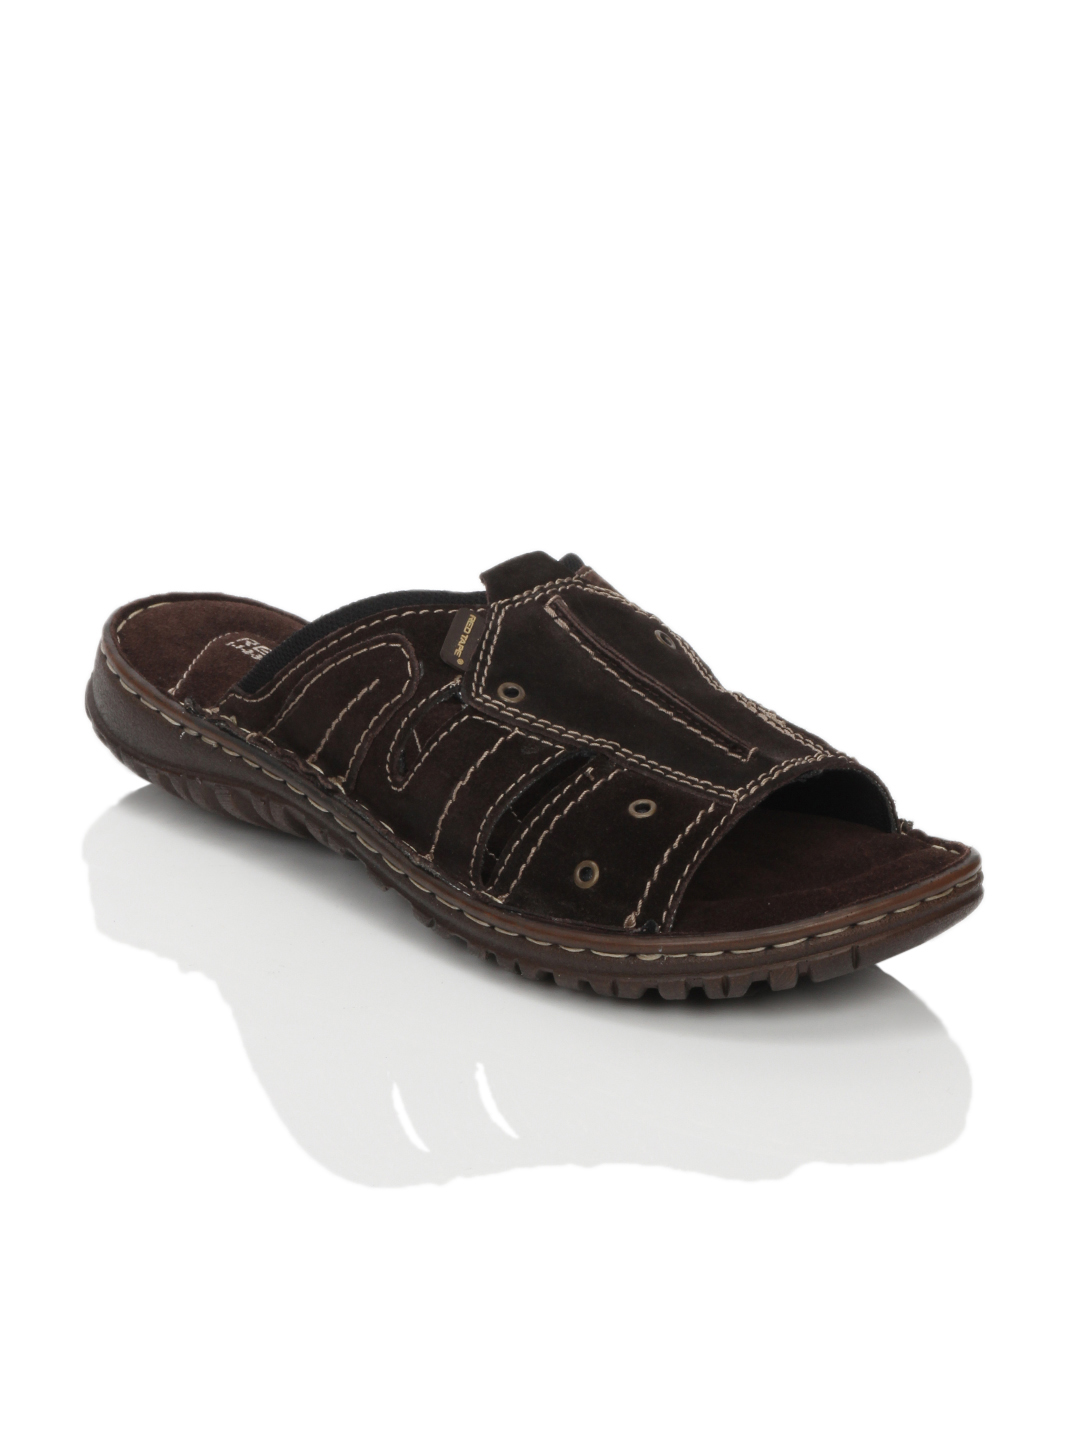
Red Tape Men Brown Sandals
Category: Footwear / Sandal / Sandals
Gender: Men
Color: Brown
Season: Summer 2012
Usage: Casual